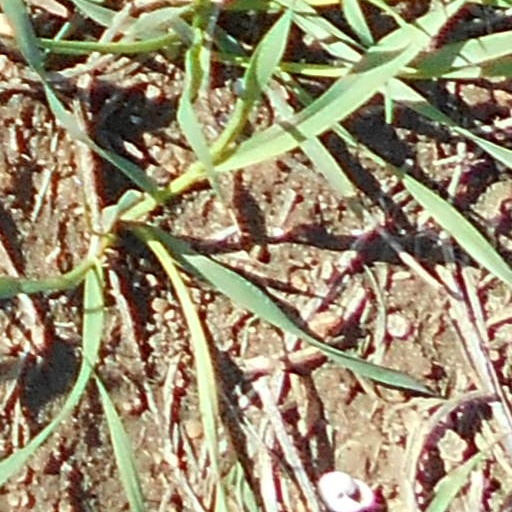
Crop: wheat